Urination

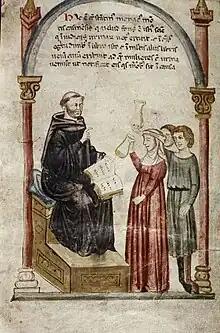
Painting showing the physician Constantine the African accepting urine samples for diagnosis

Voiding begins when a voluntary signal is sent from the brain to begin urination, and continues until the bladder is empty.